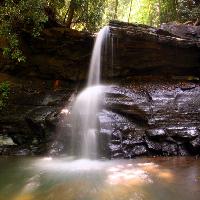
Weather: sun or clear